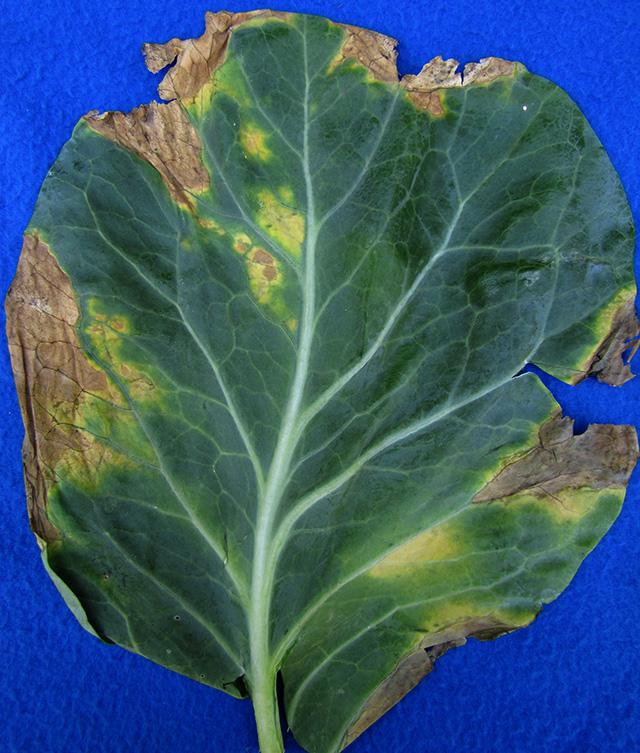
Plant: Cabbage
Disease: cabbage black rot